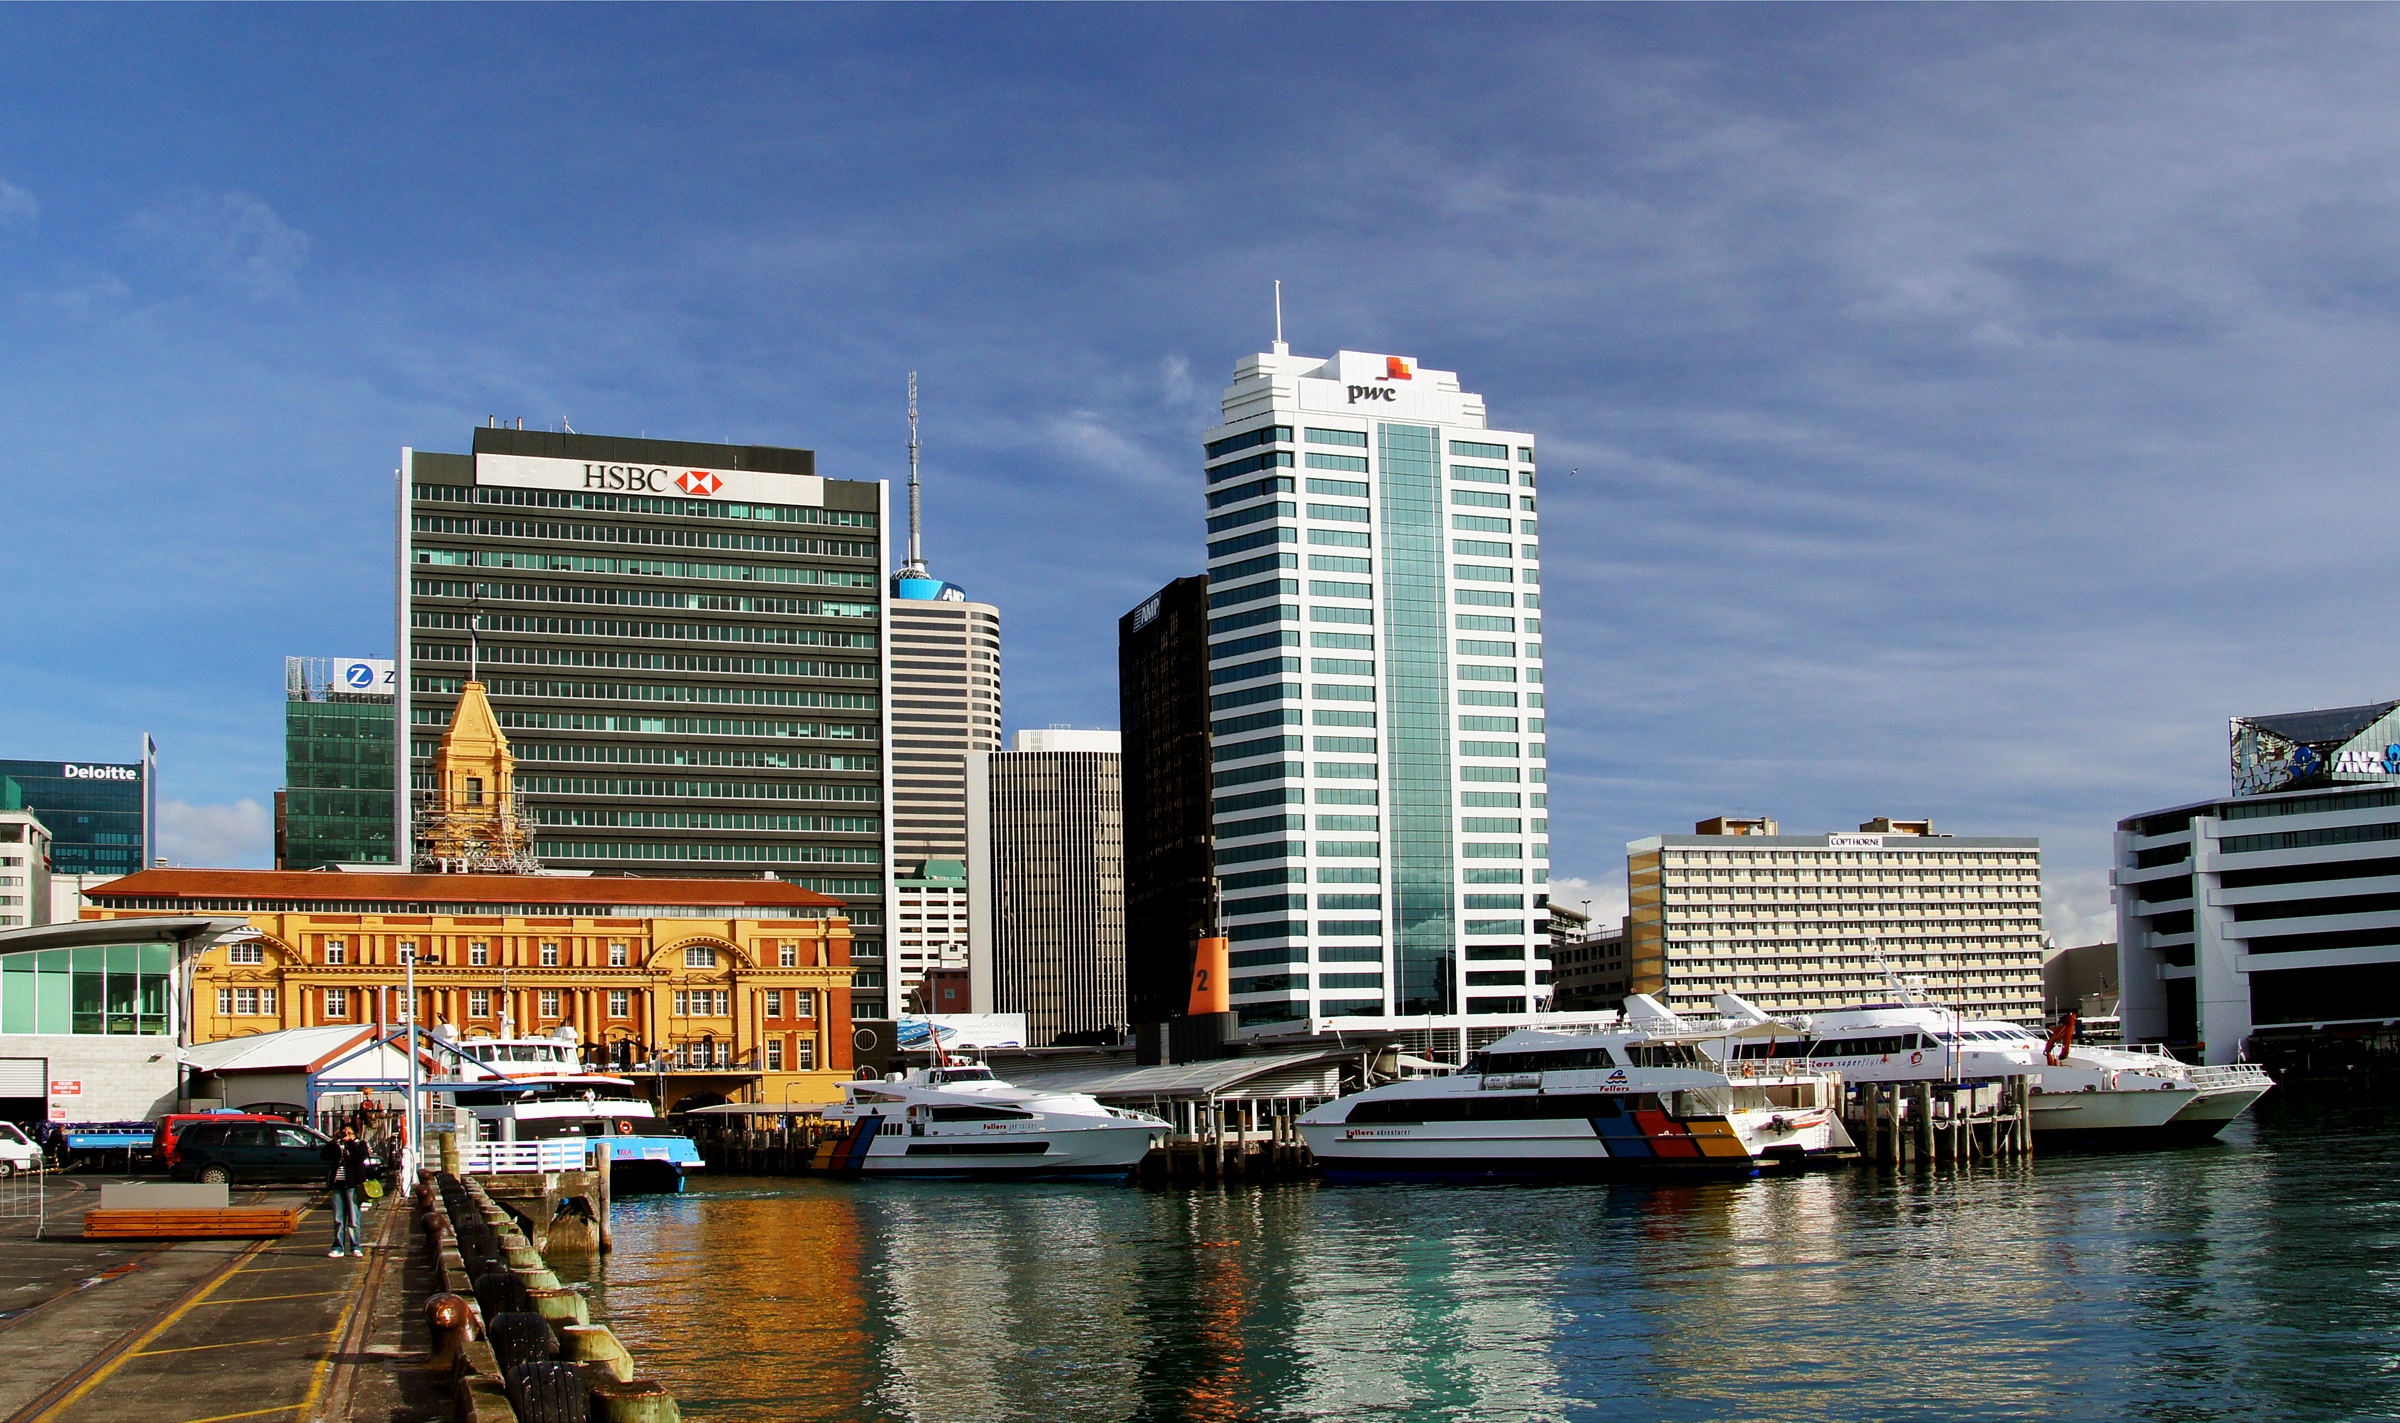
dock, skyline, city, skyscraper, cityscape, downtown, vehicle, harbor, marina, waterway, tower block, auckland, ferrybuildingauckland, harbourcruisesauckland, metropolis, condominium, urban area, human settlement, metropolitan area